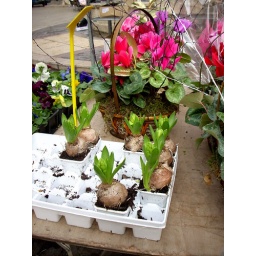
Cyclamens,pansies and hyacinths in the flower market